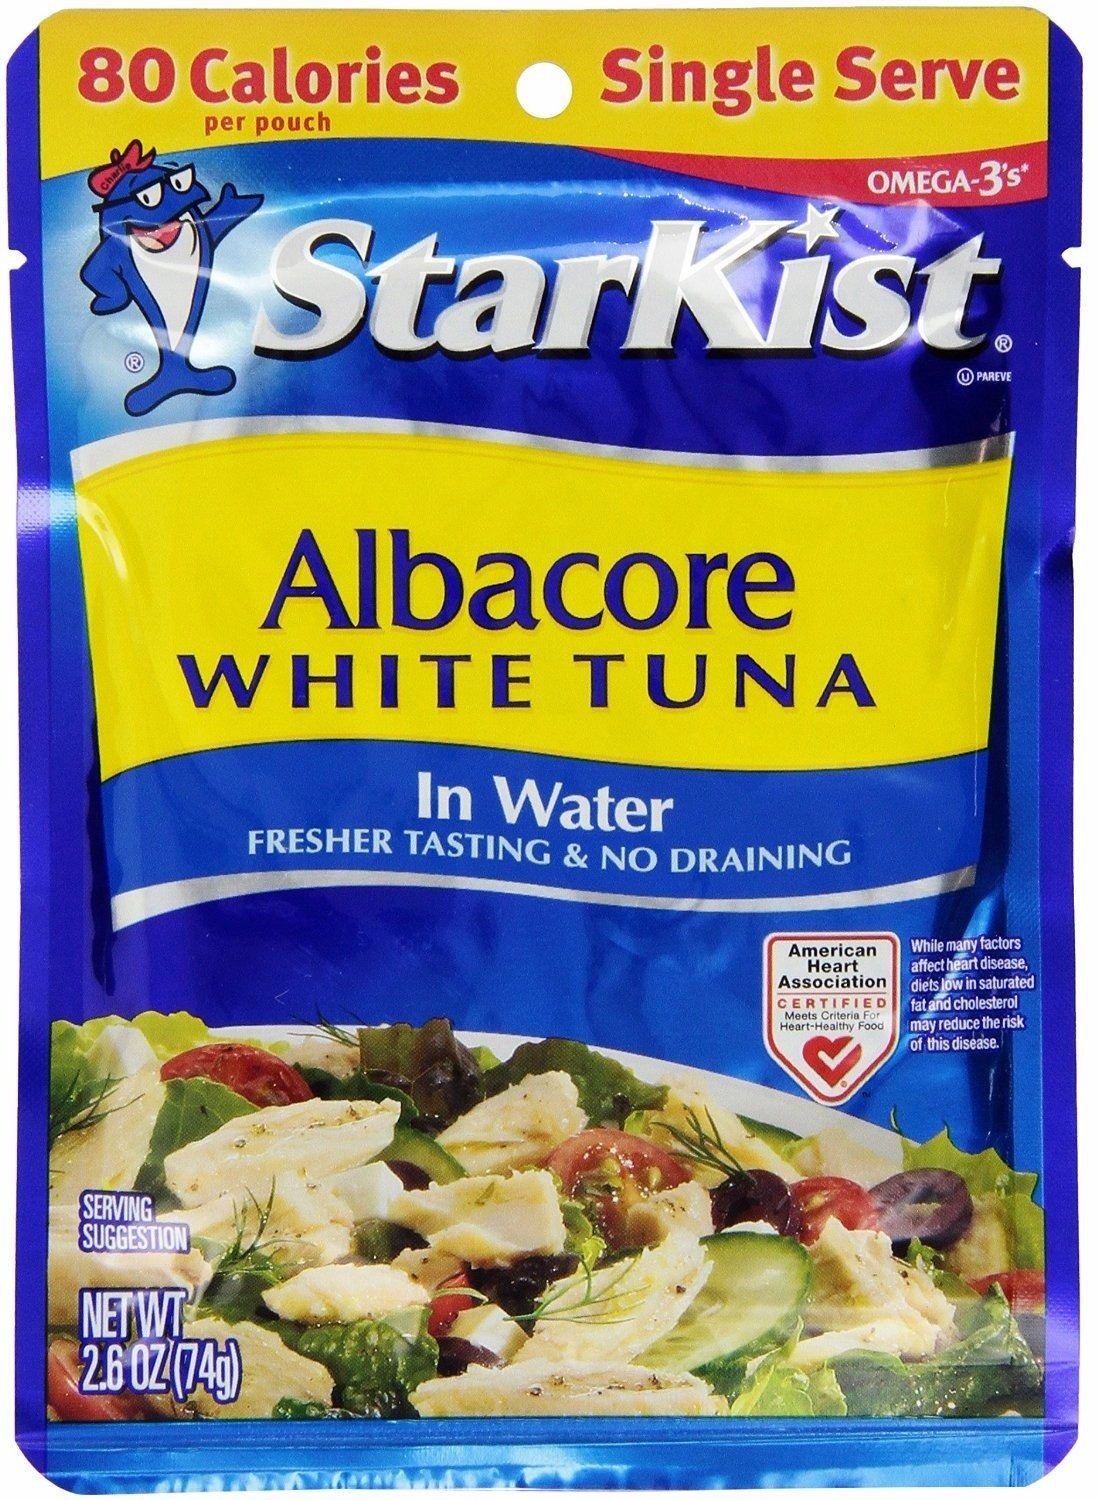
Item Name: StarKist Albacore White Tuna in Water, 2.6-Ounce Pouch (Pack of 8)
Bullet Point 1: Albacore’s Mild Flavor and Firmer Texture, Hand Packed in a StarKist Flavor Fresh Pouch
Bullet Point 2: High in Omega-3's, High in Protein, No Messy Draining
Bullet Point 3: Delicious in Salads, Pasta, Tacos, Wraps, Sandwiches, on Crackers for a Quick Snack or Straight Out of the Pouch
Bullet Point 4: Under 100 Calories Per Single Serve Flavor Fresh Pouch; Dolphin Safe; Kosher
Bullet Point 5: Meets American Heart Association Criteria for Heart-Healthy Food
Product Description: Albacore’s mild flavor and firmer texture, hand packed in our Flavor Fresh Pouch, make it a great option for salads, pasta dishes or as a substitute for chicken in your favorite recipe. Because it’s no drain, you can even eat it right out of the pouch! Delicious tasting tuna you can really tear into! StarKist 2.6 oz Albacore Tuna in Water contains 160mg per serving of EPA and DHA Omega-3's combined, which is 100% of the 160mg Daily Value for a combination of EPA and DHA.
Value: nan
Unit: None

Price: 2.24